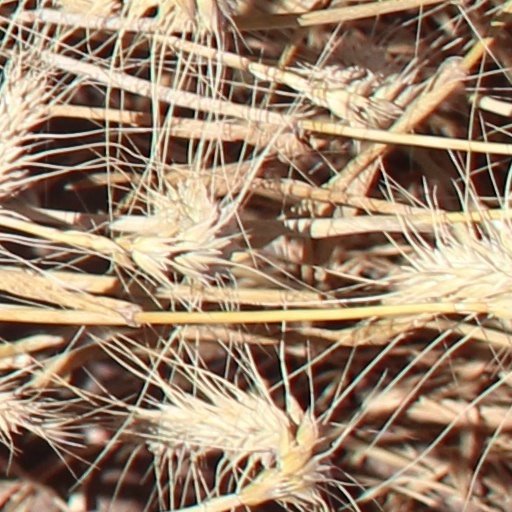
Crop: wheat